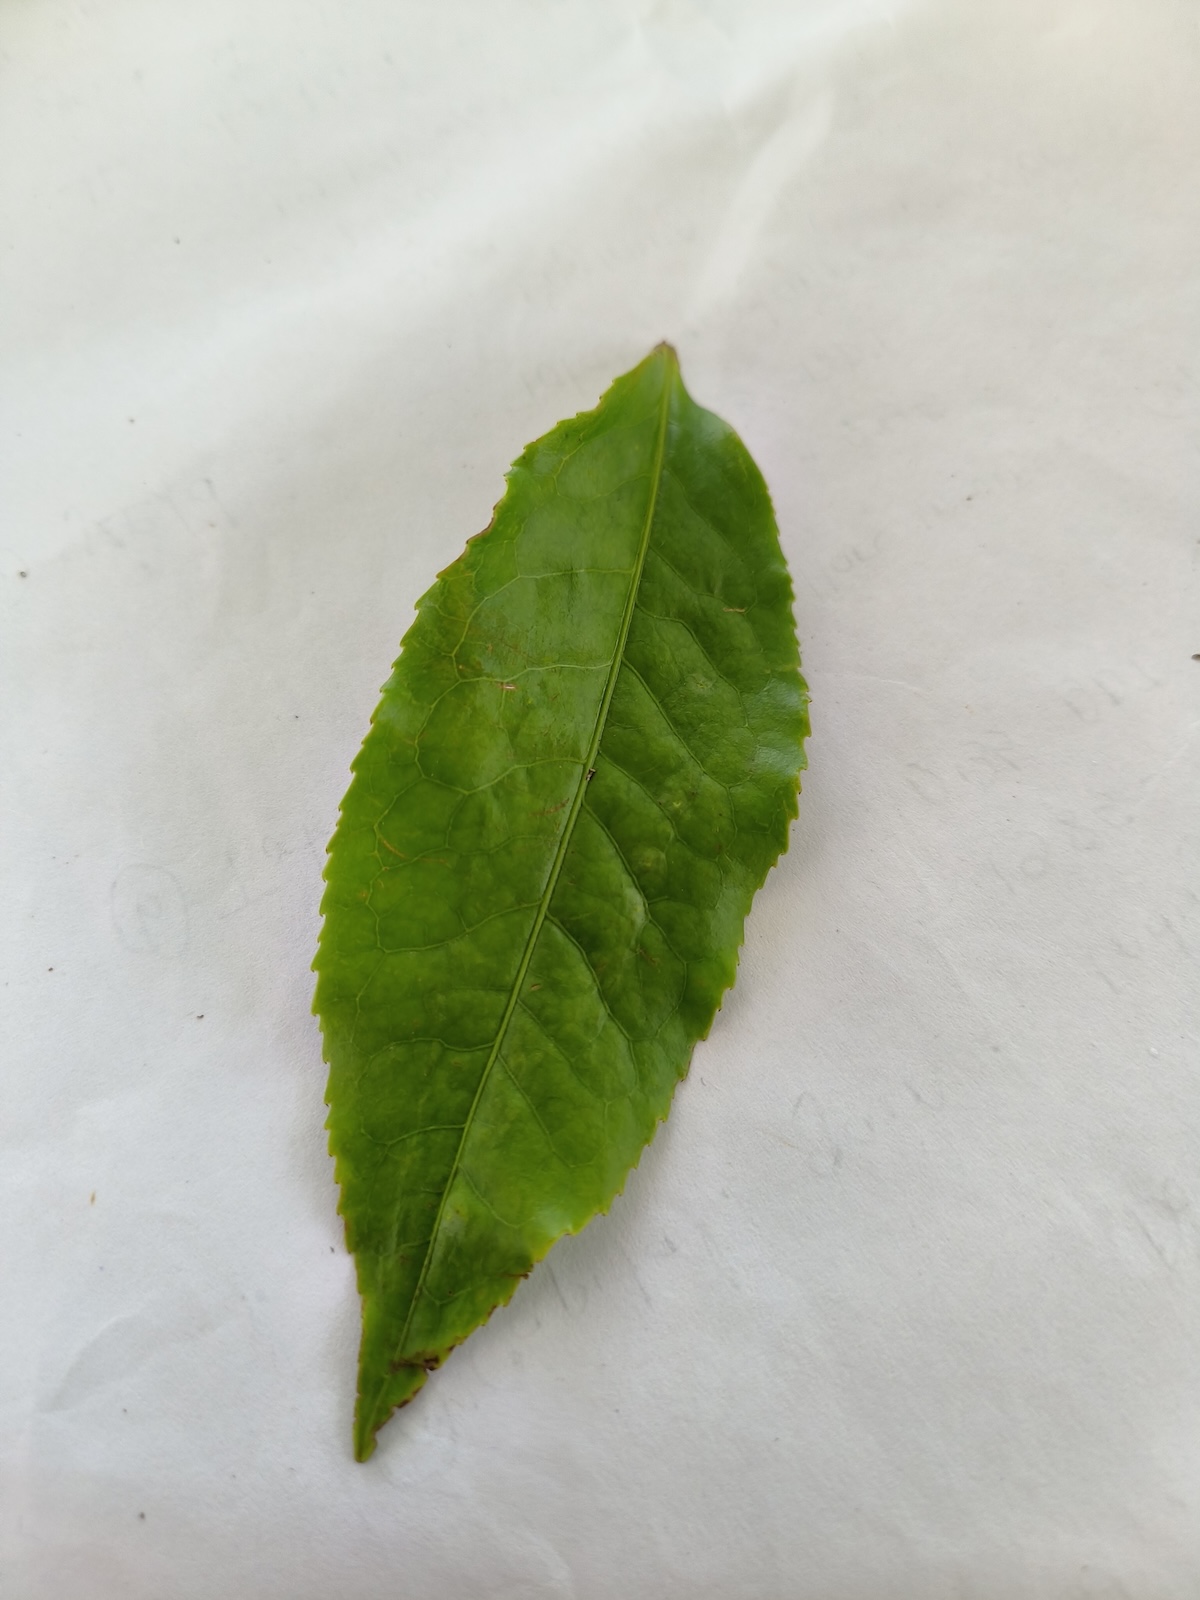
Label: Healthy leaf